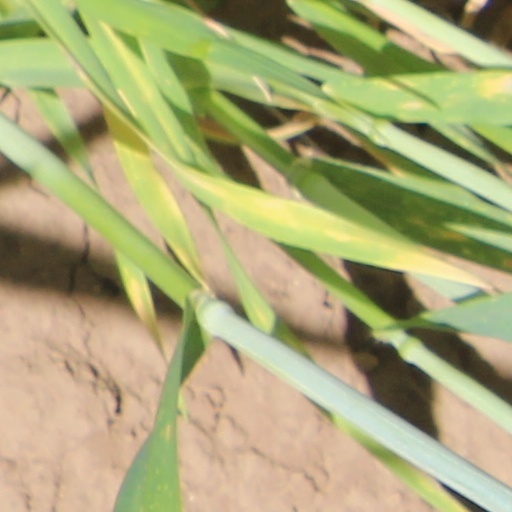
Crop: wheat